Kathy Olivier

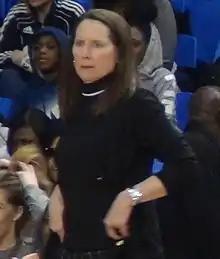
Olivier in 2017 during a game at San Jose State.

Katherine Ann Olivier (née Ricks; born November 6, 1959) is an American college basketball coach who most recently was the women's basketball head coach at UNLV. She resigned from that position on March 6, 2020.